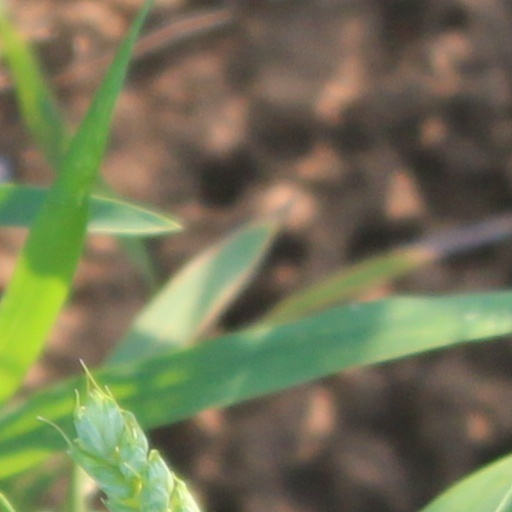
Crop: wheat